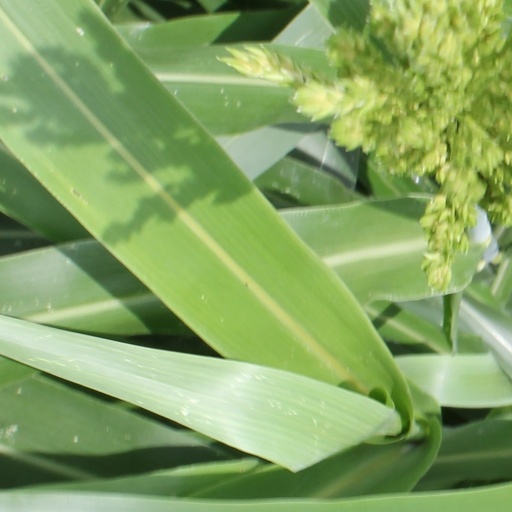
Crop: sorghum